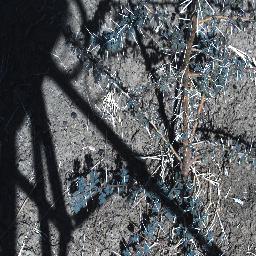
Label: prickly_acacia